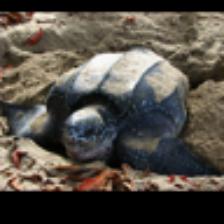
Label: NonHuman